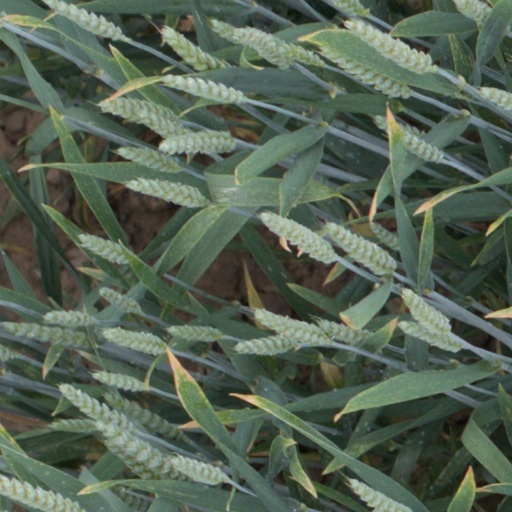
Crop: wheat